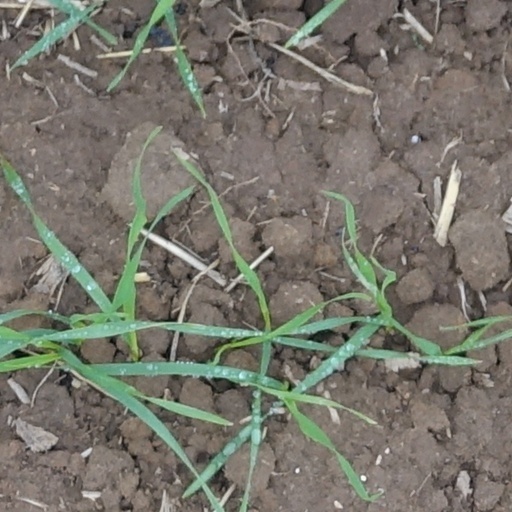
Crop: wheat